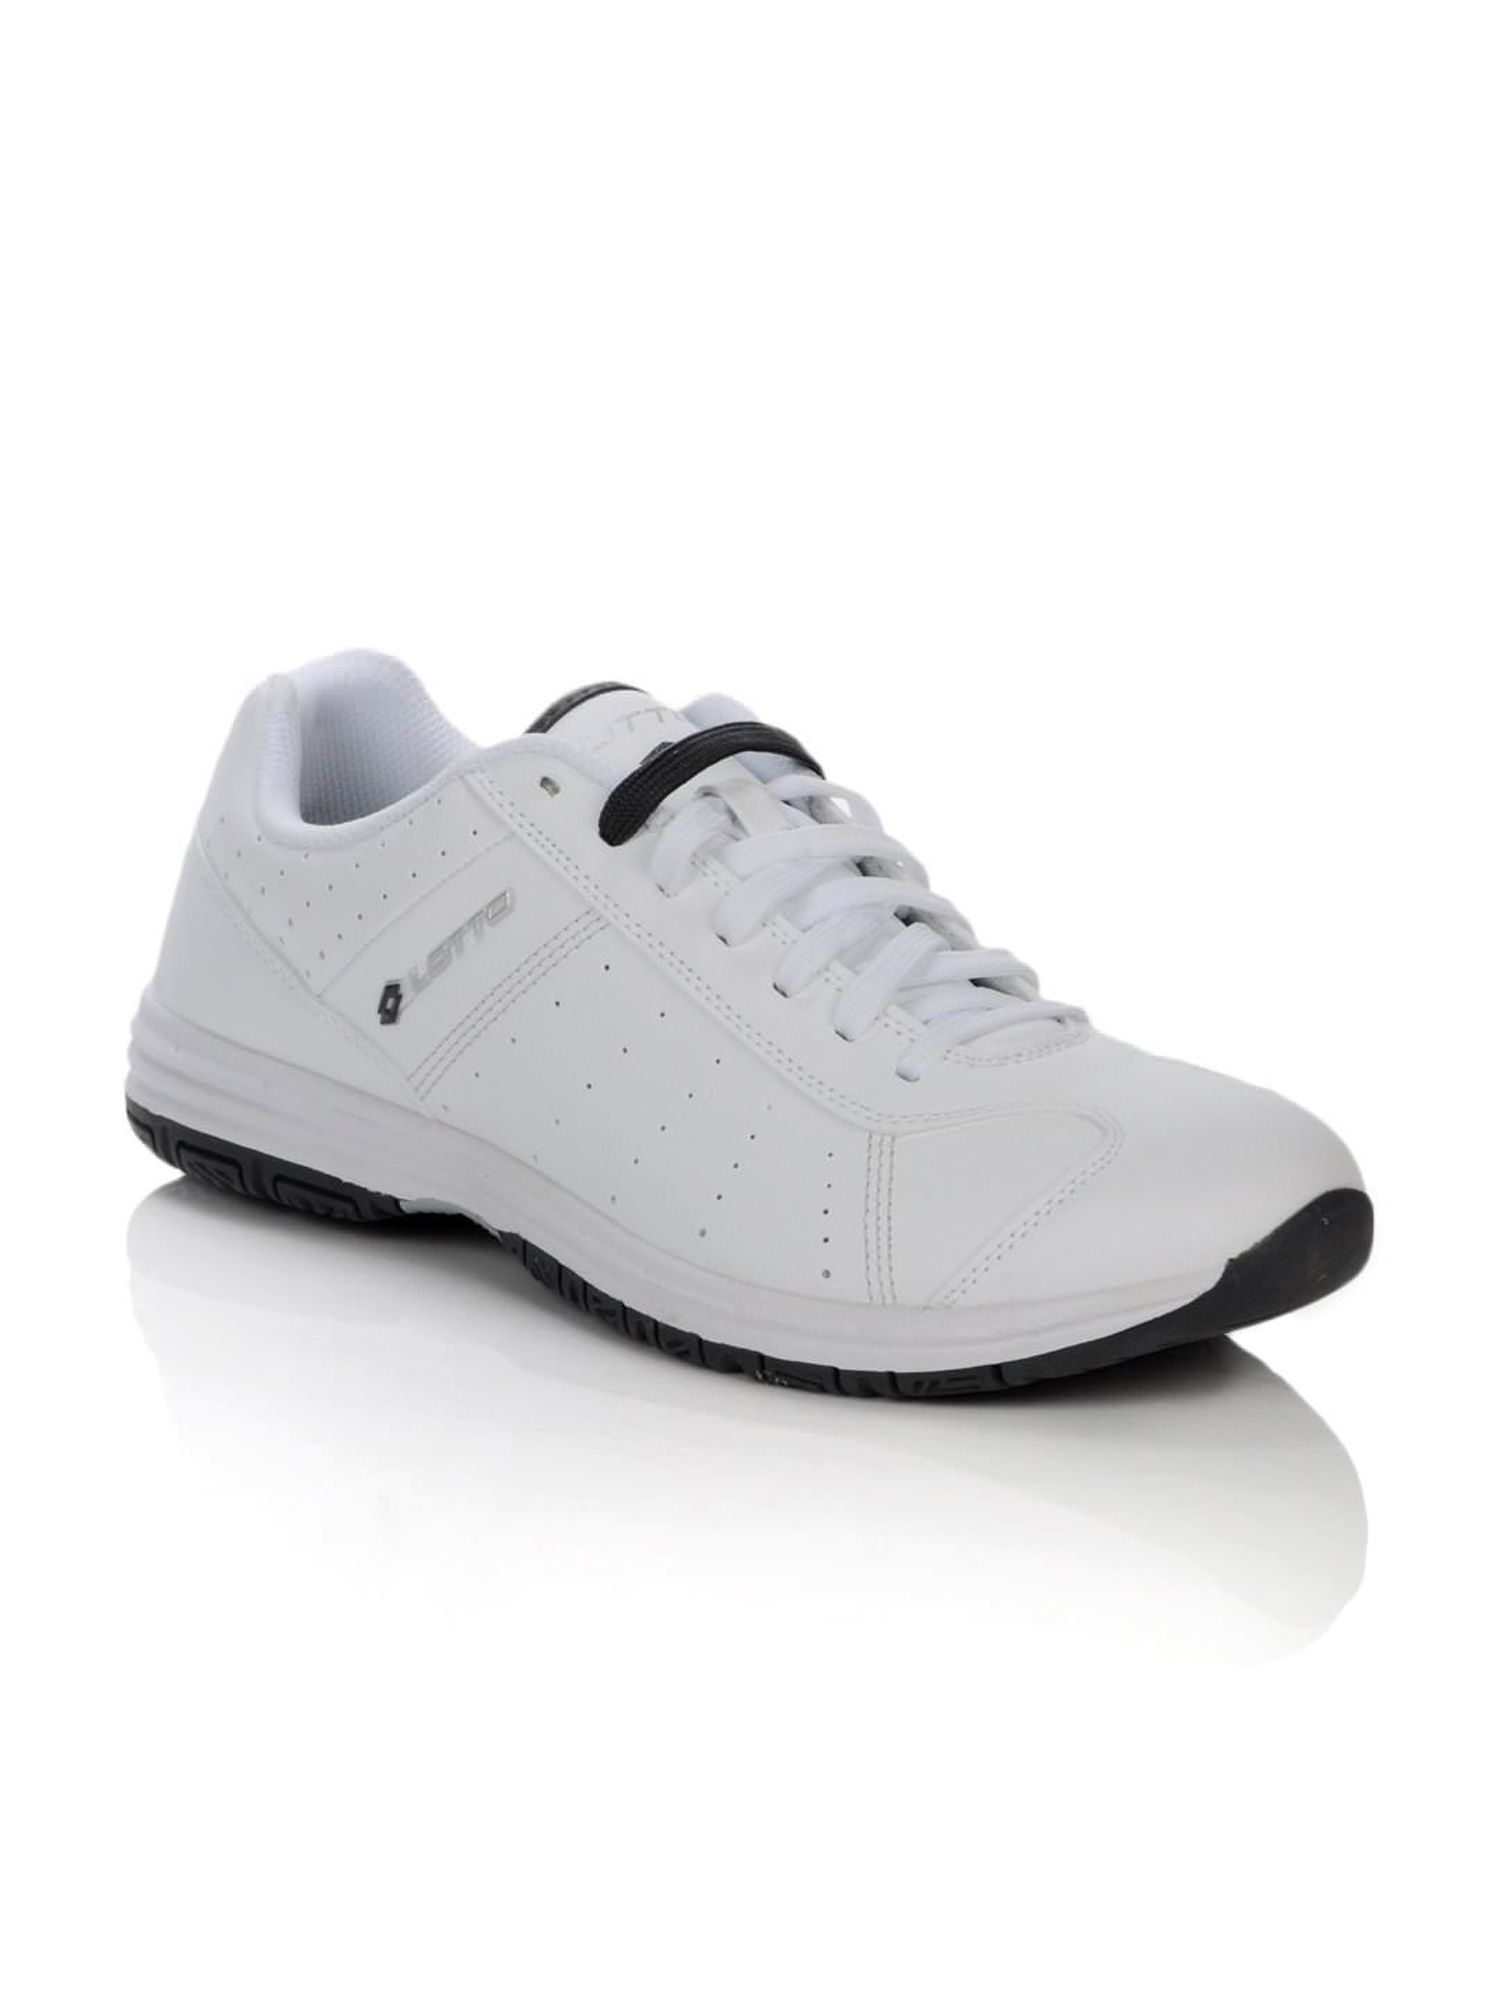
Lotto Men Court Classic V White Shoes
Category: Footwear / Shoes / Casual Shoes
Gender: Men
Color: White
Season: Summer 2012
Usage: Casual